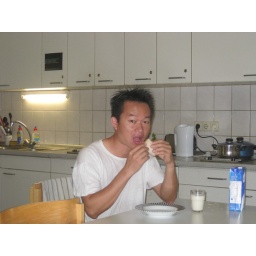
In the kitchen of my student house in Mannheim, July 2008